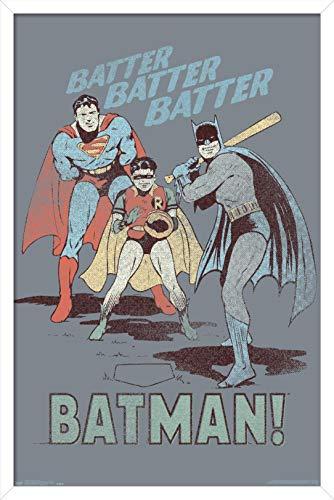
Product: Trends International DC Comics - Batman - Robin - Superman - Batter Wall Poster, 14.725" x 22.375", White Framed Version
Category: Toys & Games | Toy Figures & Playsets | Action Figures
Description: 14.725” x 22.375” mounted poster inside a quality frame.
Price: $39.92
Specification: ProductDimensions:16.5x24.2x0.8inches|ItemWeight:2.3pounds|ShippingWeight:2.3pounds(Viewshippingratesandpolicies)|Manufacturer:TrendsInternational|ASIN:B07ZGG6FTW|Itemmodelnumber:FR16818WHT14X22